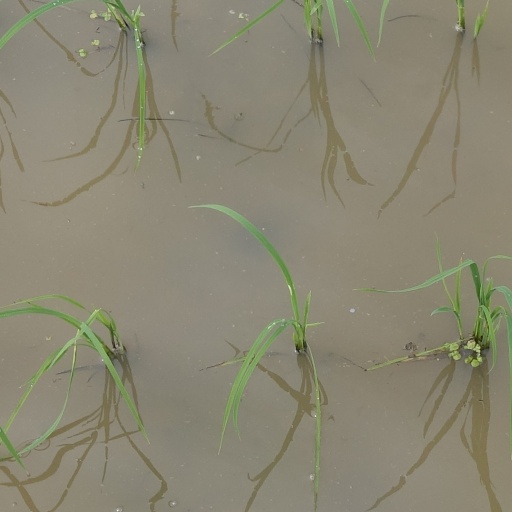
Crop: rice